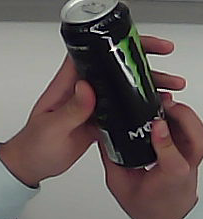
Product: monster_energydrink